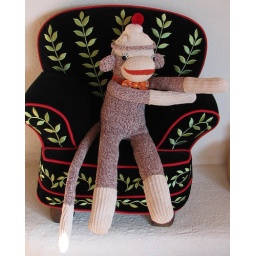
Horace sitting in his ME chair